40th Chess Olympiad

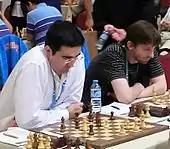
Vladimir Kramnik and Alexander Grischuk playing for Russia

The open section of the tournament was contested by 157 teams representing 152 nations. Turkey, as host nation, had three teams, whilst the International Braille Chess Association (IBCA), the International Physically Disabled Chess Association (IPCA), and the International Committee of Silent Chess (ICSC) each provided one team.